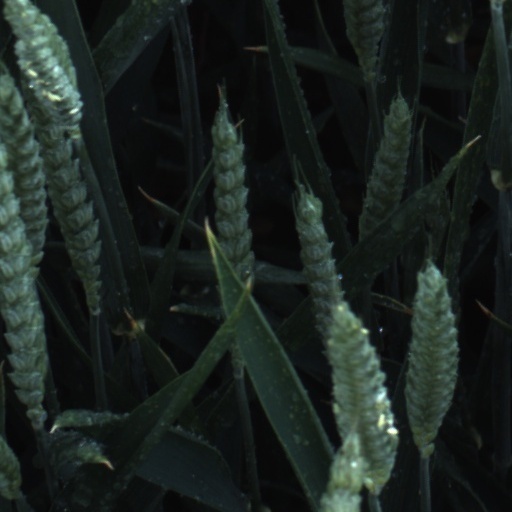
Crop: wheat